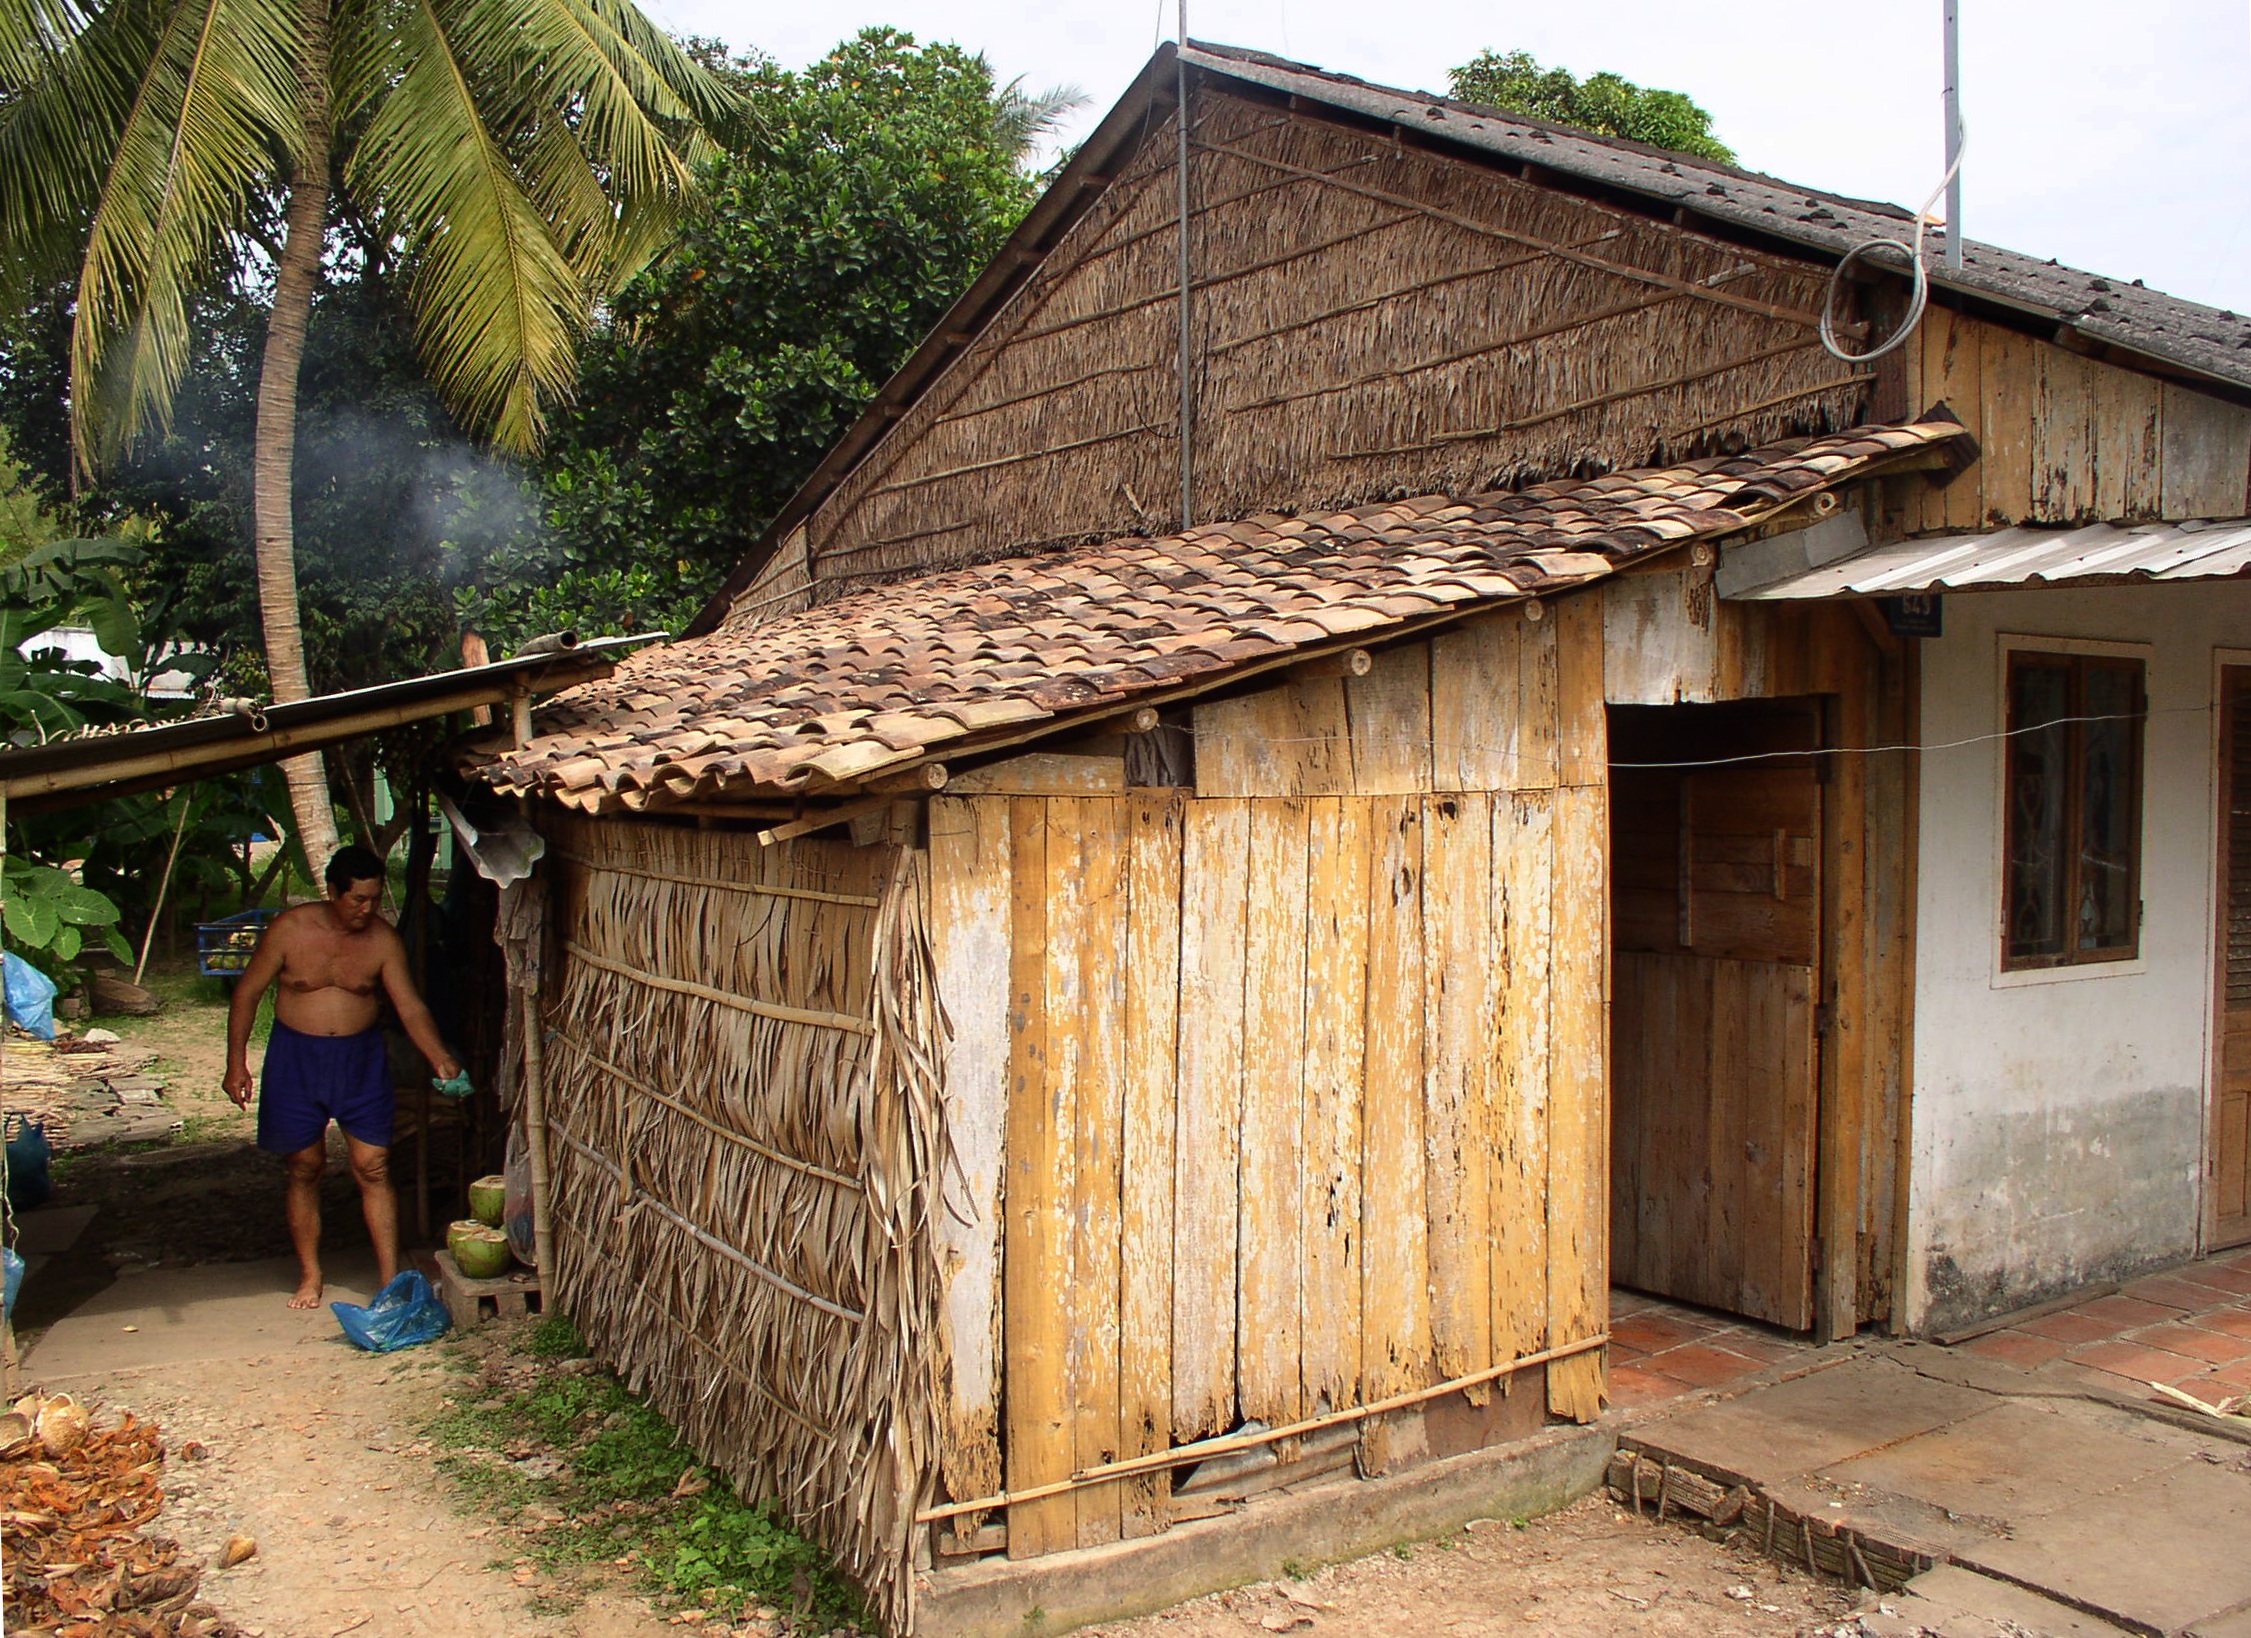
man, nature, wood, building, home, shed, hut, village, shack, cooking, tropical, cottage, agriculture, life, log cabin, slum, poor, rural area, outdoor structure